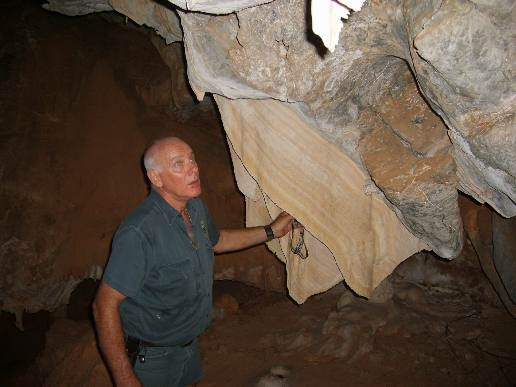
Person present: Yes